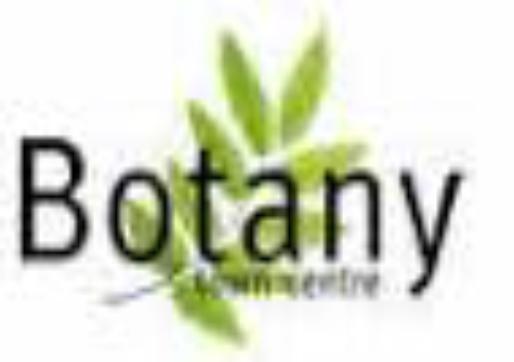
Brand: Botany
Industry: Others